SS Statendam (1924)

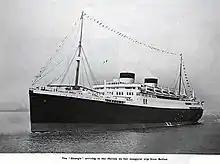
White Star Line's , which with "Statendam" and other transatlantic ships carried the capital flight of gold bullion from Europe just before the Munich Agreement

On 19 May 1932 the tennis star Helen Wills Moody left Hoboken on "Statendam" on her way to play in the 1932 Wimbledon Championships. On 12 August, a Czechoslovak ballet company led by the Russian-born , accompanied by "Statendam"s orchestra, danced on the sun deck as the ship entered New York harbor.